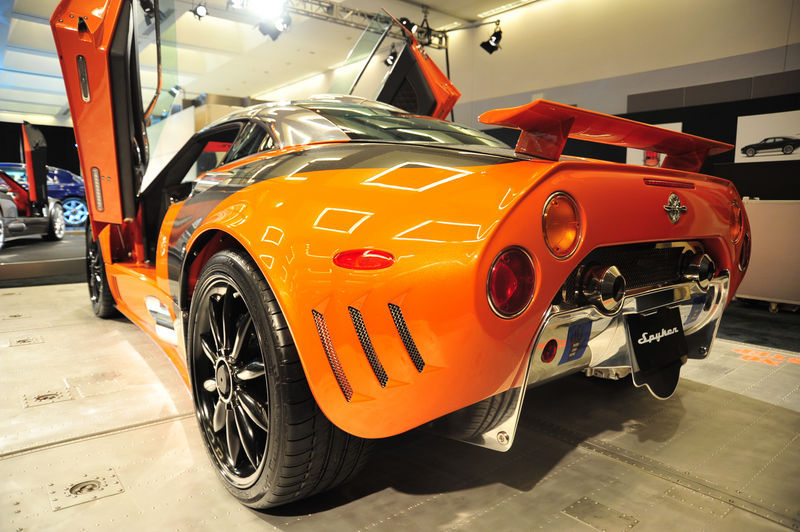
Car model: 2009 Spyker C8 Coupe